R. J. B. Bosworth

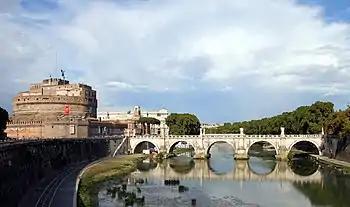
The St Angelo Bridge in Rome

In this biography, Bosworth concentrates less on Mussolini's personality than his political actions, leading to an "avowedly anti-Fascist study of the Duce." The book begins with Mussolini's final two years, then explains how he got there. Bosworth presents Mussolini as a "bully, coward, and a failure", who could not effectively modernise Italy, and who represented the Italy of his time. Bosworth particularly criticised Mussolini's leadership in the late 1930s and portrays him as more of a people-pleaser than an ideologue. He even controversially contends that Mussolini "might have entered history as a figure of some light and some darkness", had he retired in 1932.